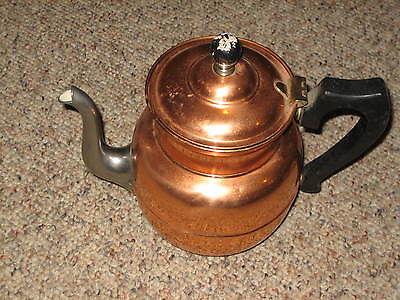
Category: kettle